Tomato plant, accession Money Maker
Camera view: vertical (180 deg); turntable rotation: 60 degrees
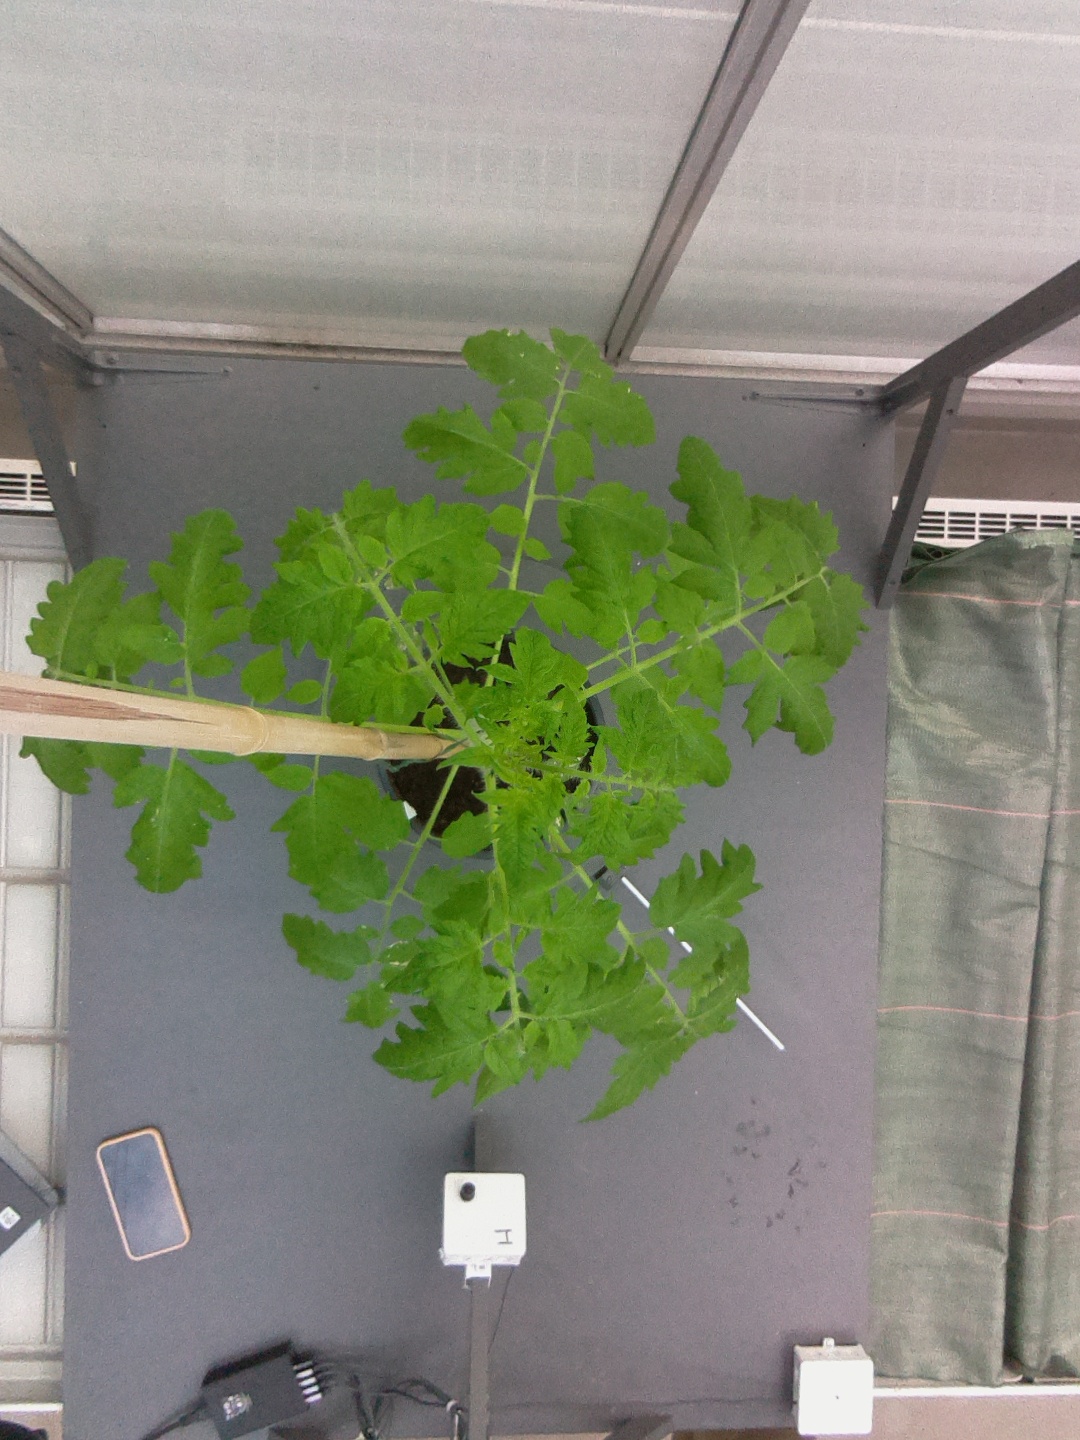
BBCH growth stage 15: 10 of true leaves visible